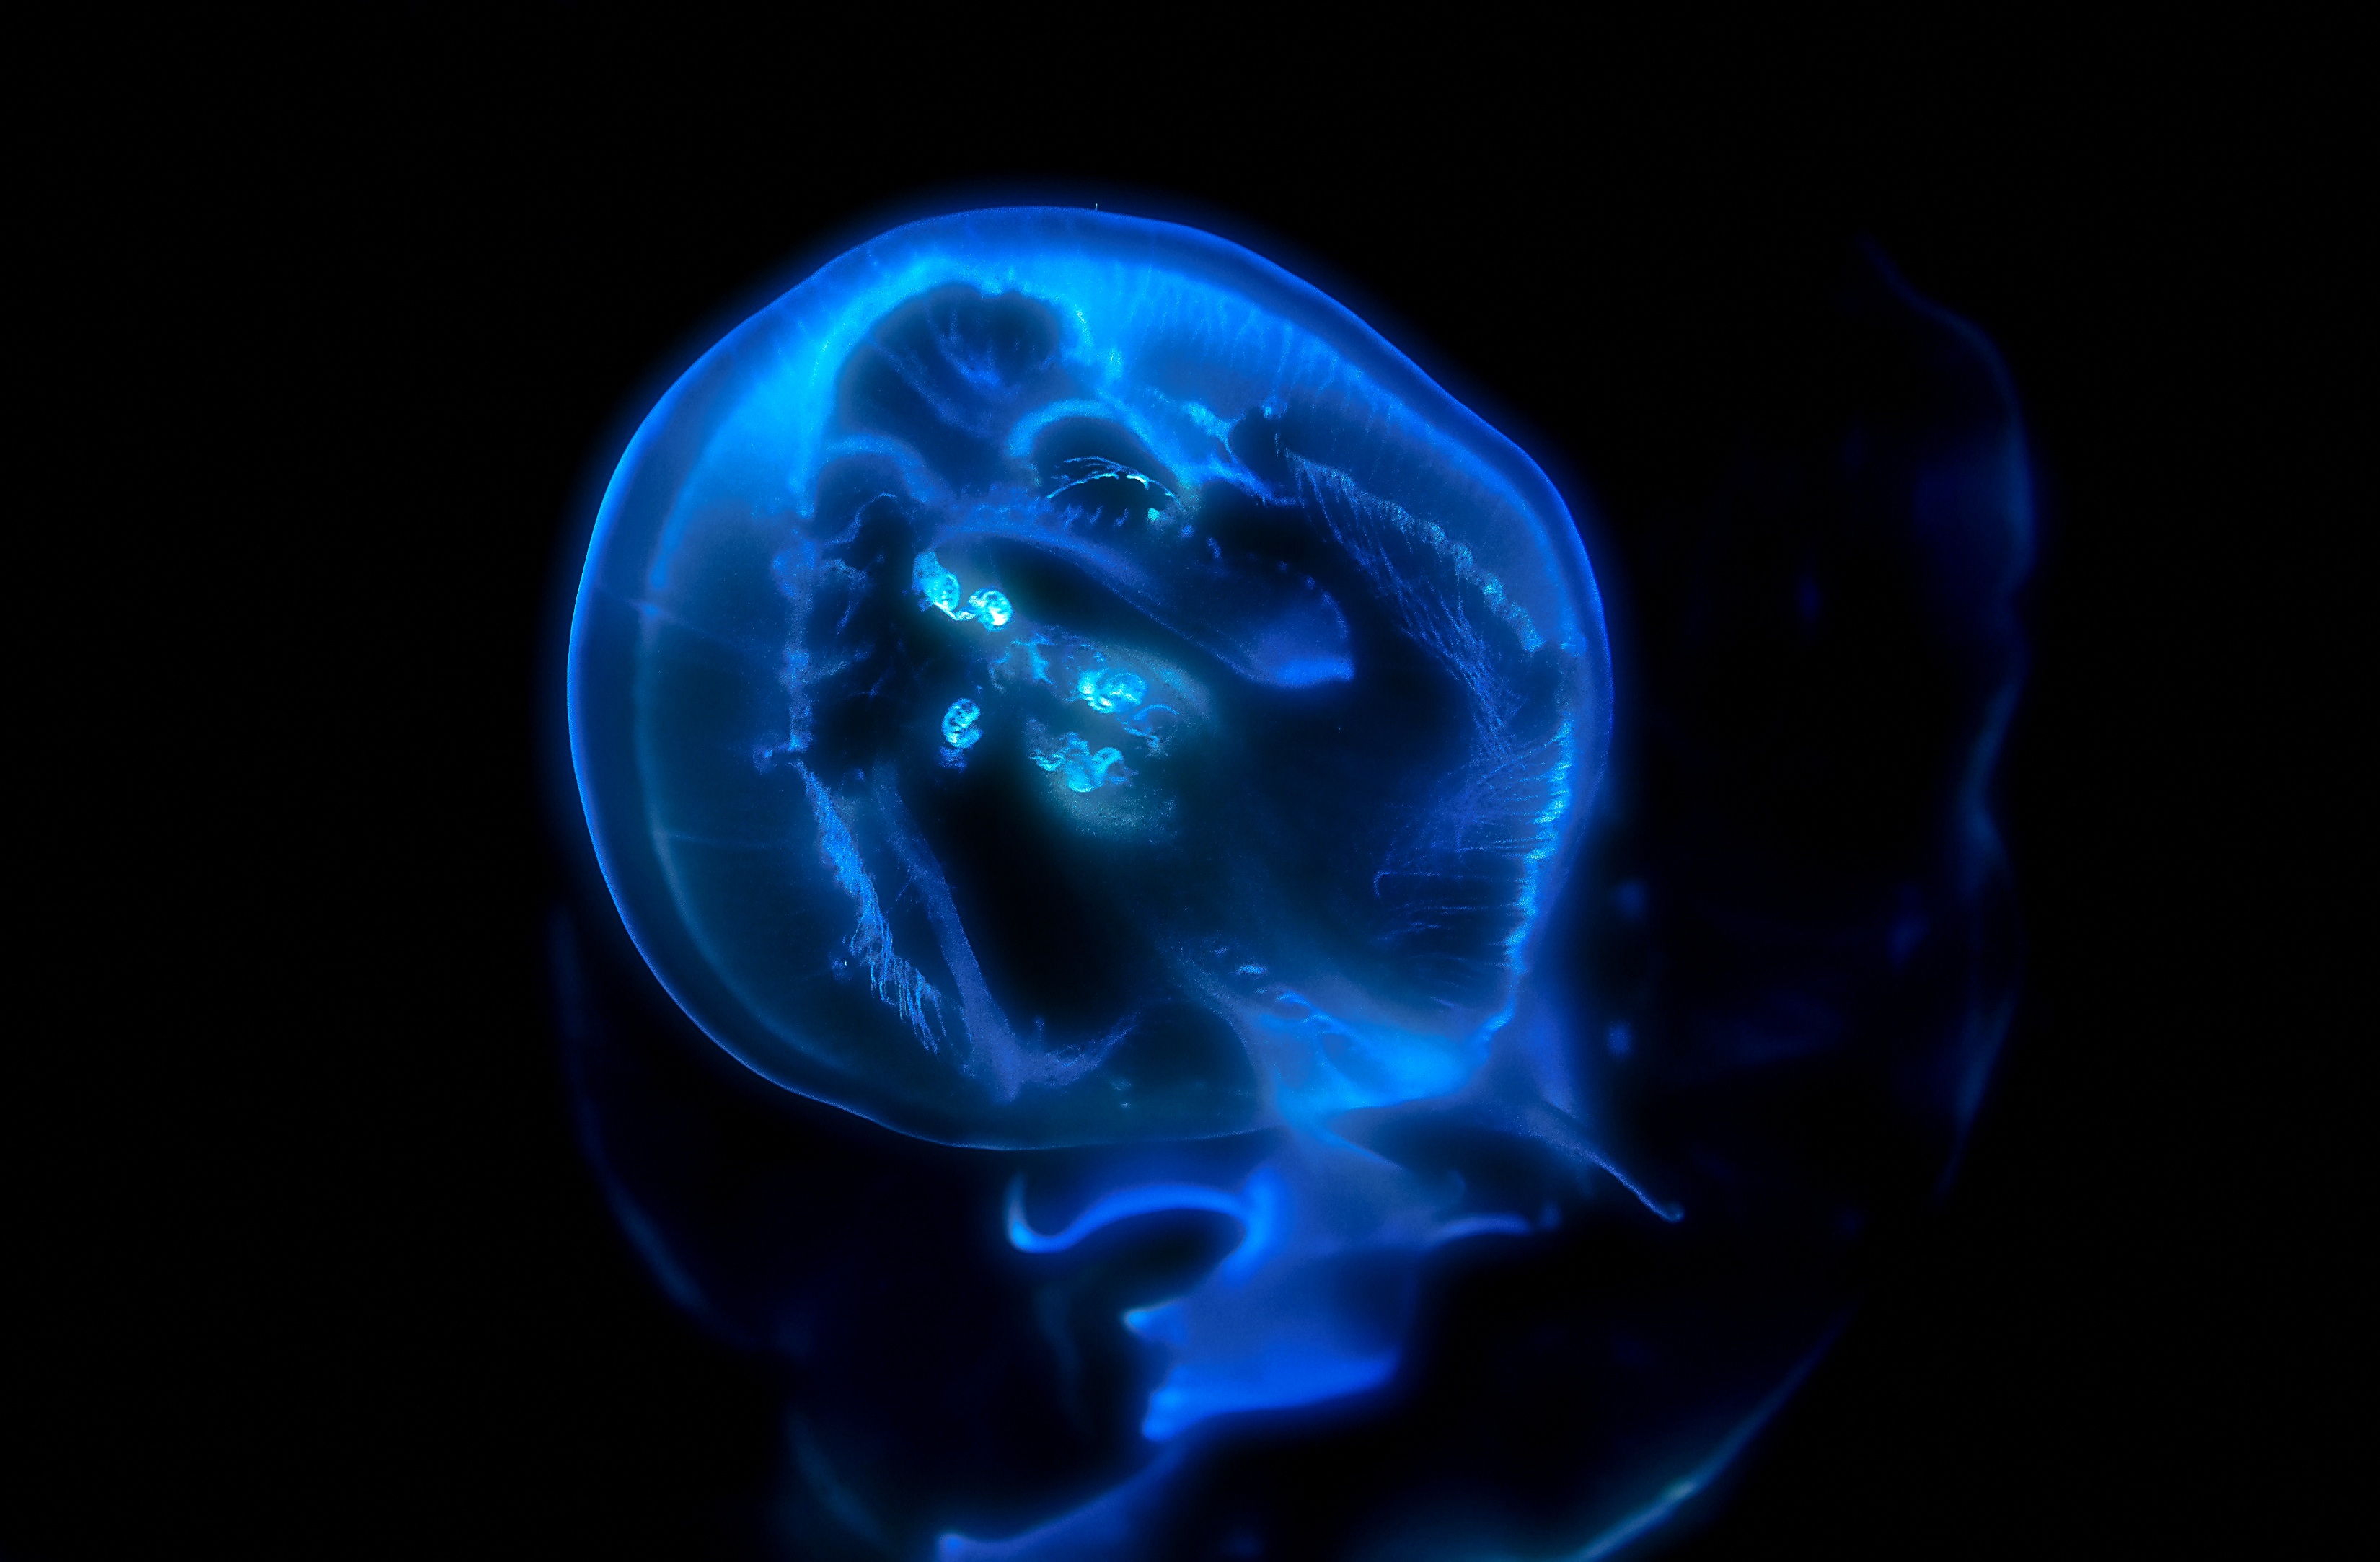
sea, water, ocean, biology, jellyfish, blue, invertebrate, deep, organ, screenshot, organism, dark blue, computer wallpaper, electric spark